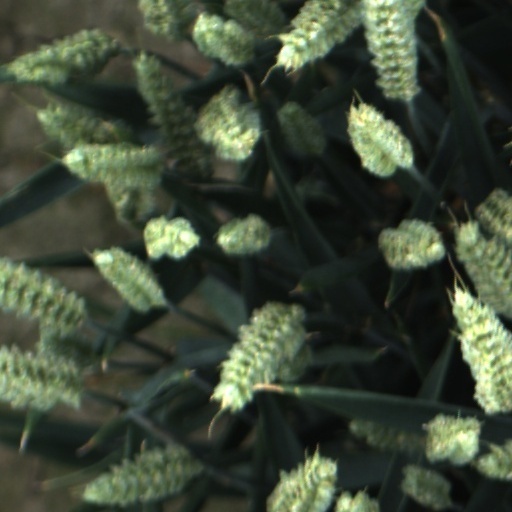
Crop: wheat